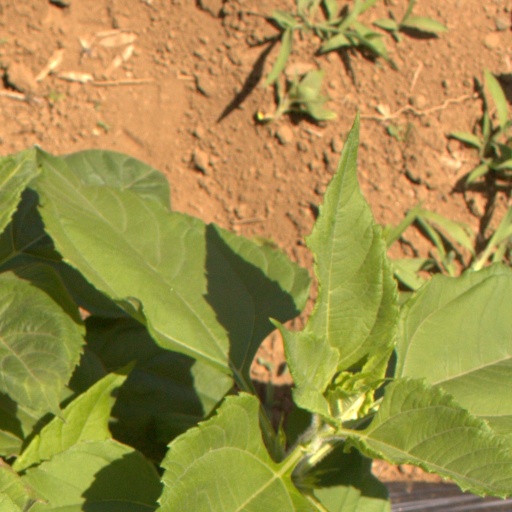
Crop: Jerusalem artichoke